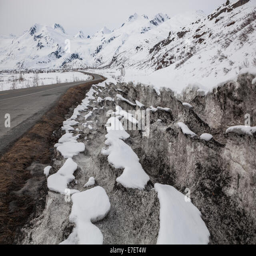
layers of new and old snow .